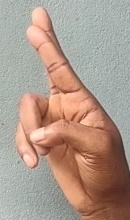
ASL sign: R